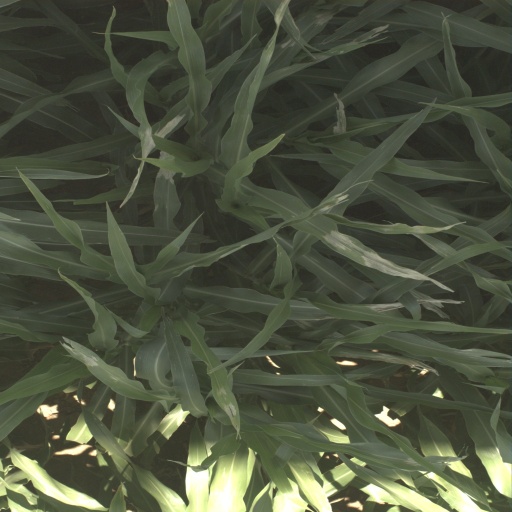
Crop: sorghum